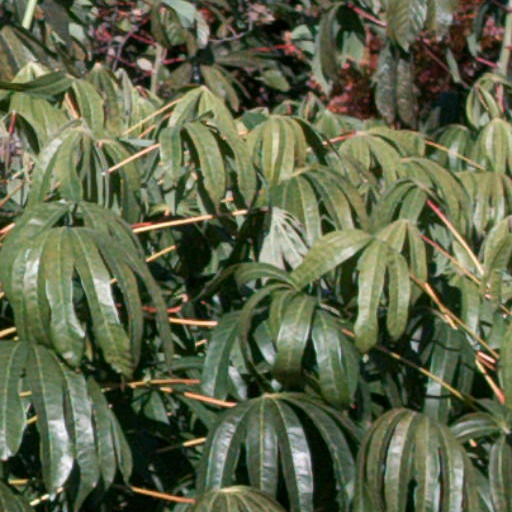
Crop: cassava